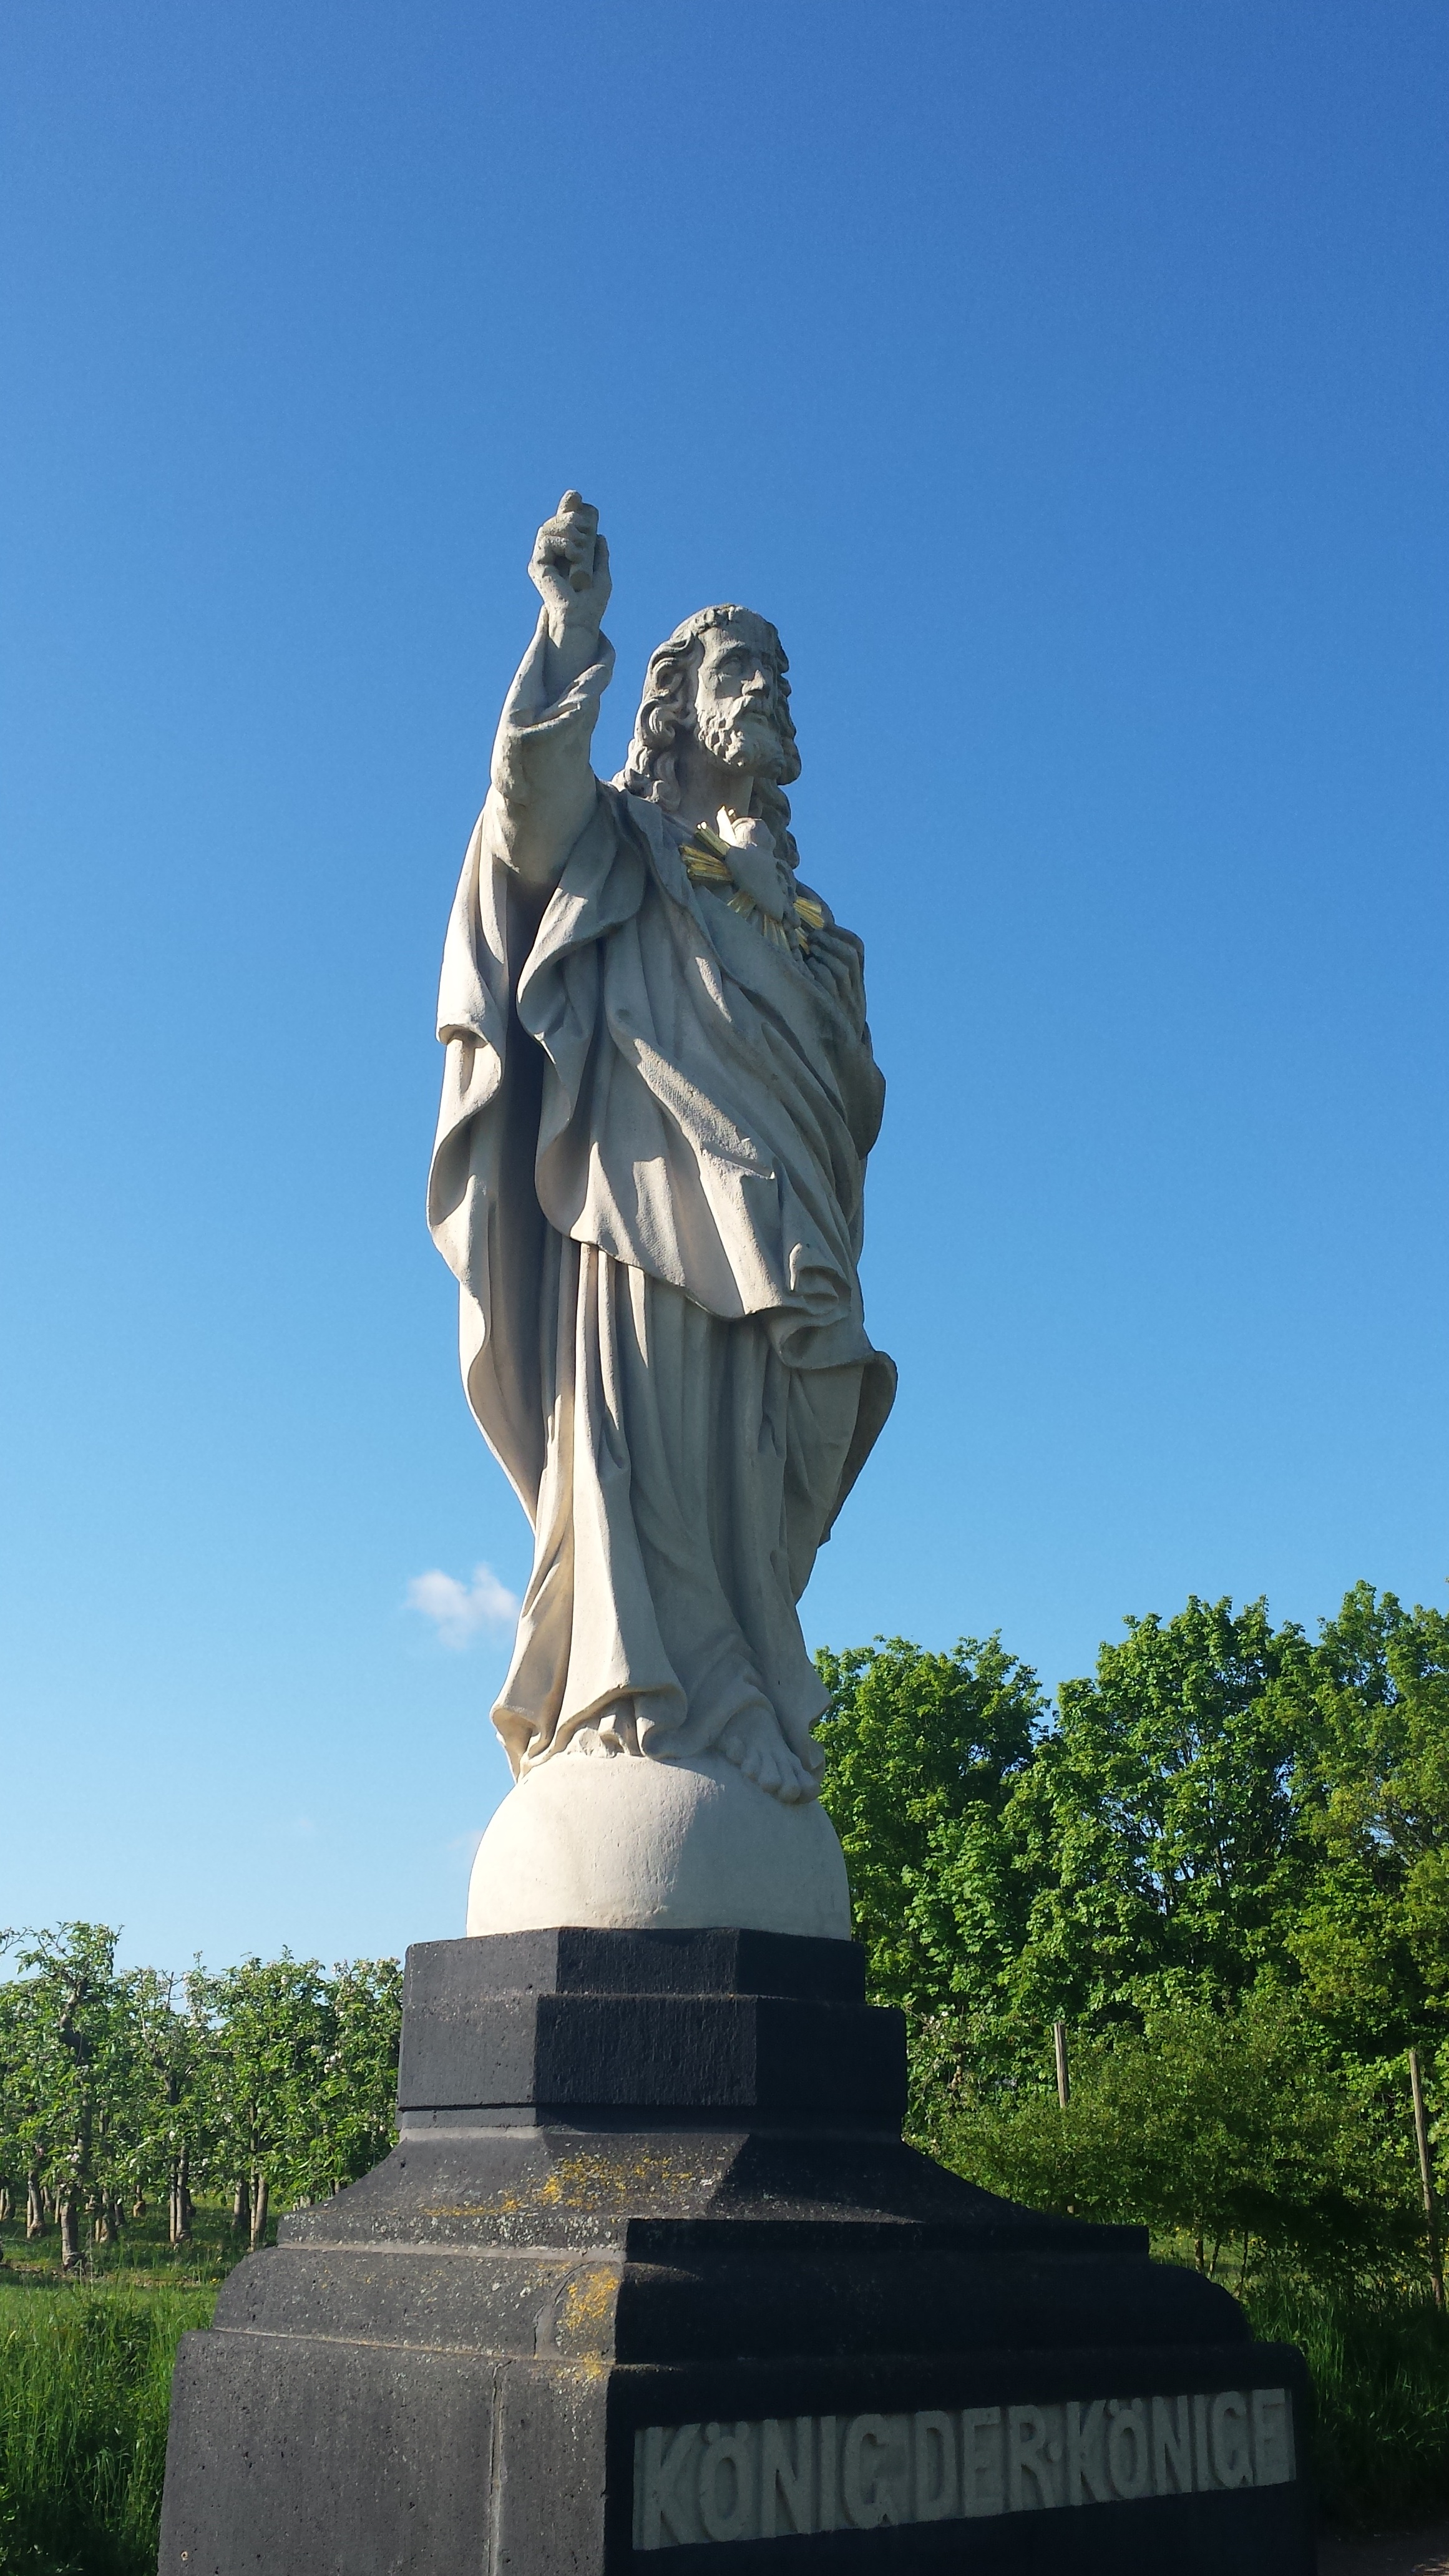
monument, statue, landmark, bible, sculpture, christ, memorial, king, figure, faith, jesus, worship, god, resurrection, jesus christ, stone figure, christi, son of god